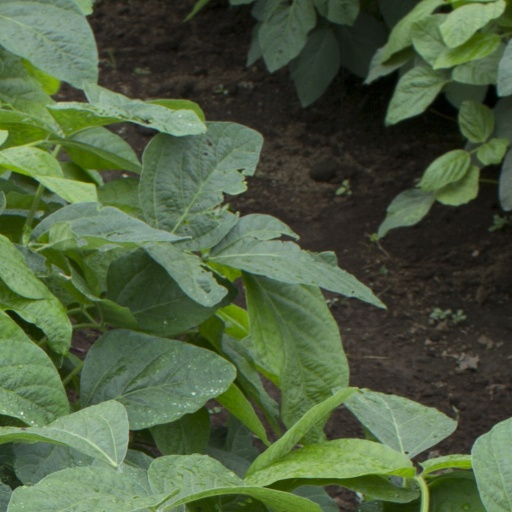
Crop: soybean